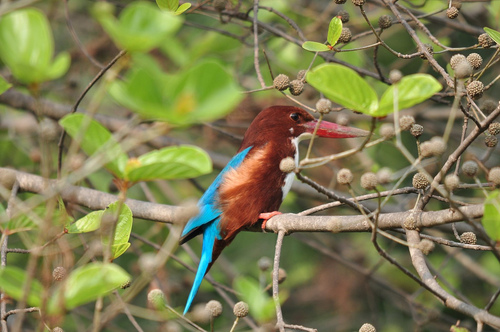
the bird has a red bill and a small black eyering.
this bird has a brown belly and head, vivid blue wings and tail, and a long red, flat, bill.
this bird is red with blue on its wings and has a long, pointy beak.
the birds has a brown overall color with a huge red bill and bright blue tail.
this bird has a vibrant blue tail and a long red pointed beak.
this bird's lively coloration ranges from a russet brown on its face, cap, and belly to a brilliant blue on its tail and wingtips and its oversized red bill.
this bird has a belly that is brown and orangethe bird has a brown head, black breast, a red beak and feet, and blue wings and a blue tail.
this bird has a brown crown, brown primaries, and a white belly.
this bird is mostly copper in color with a red bill and blue wings and tail.
Species: White Breasted Kingfisher